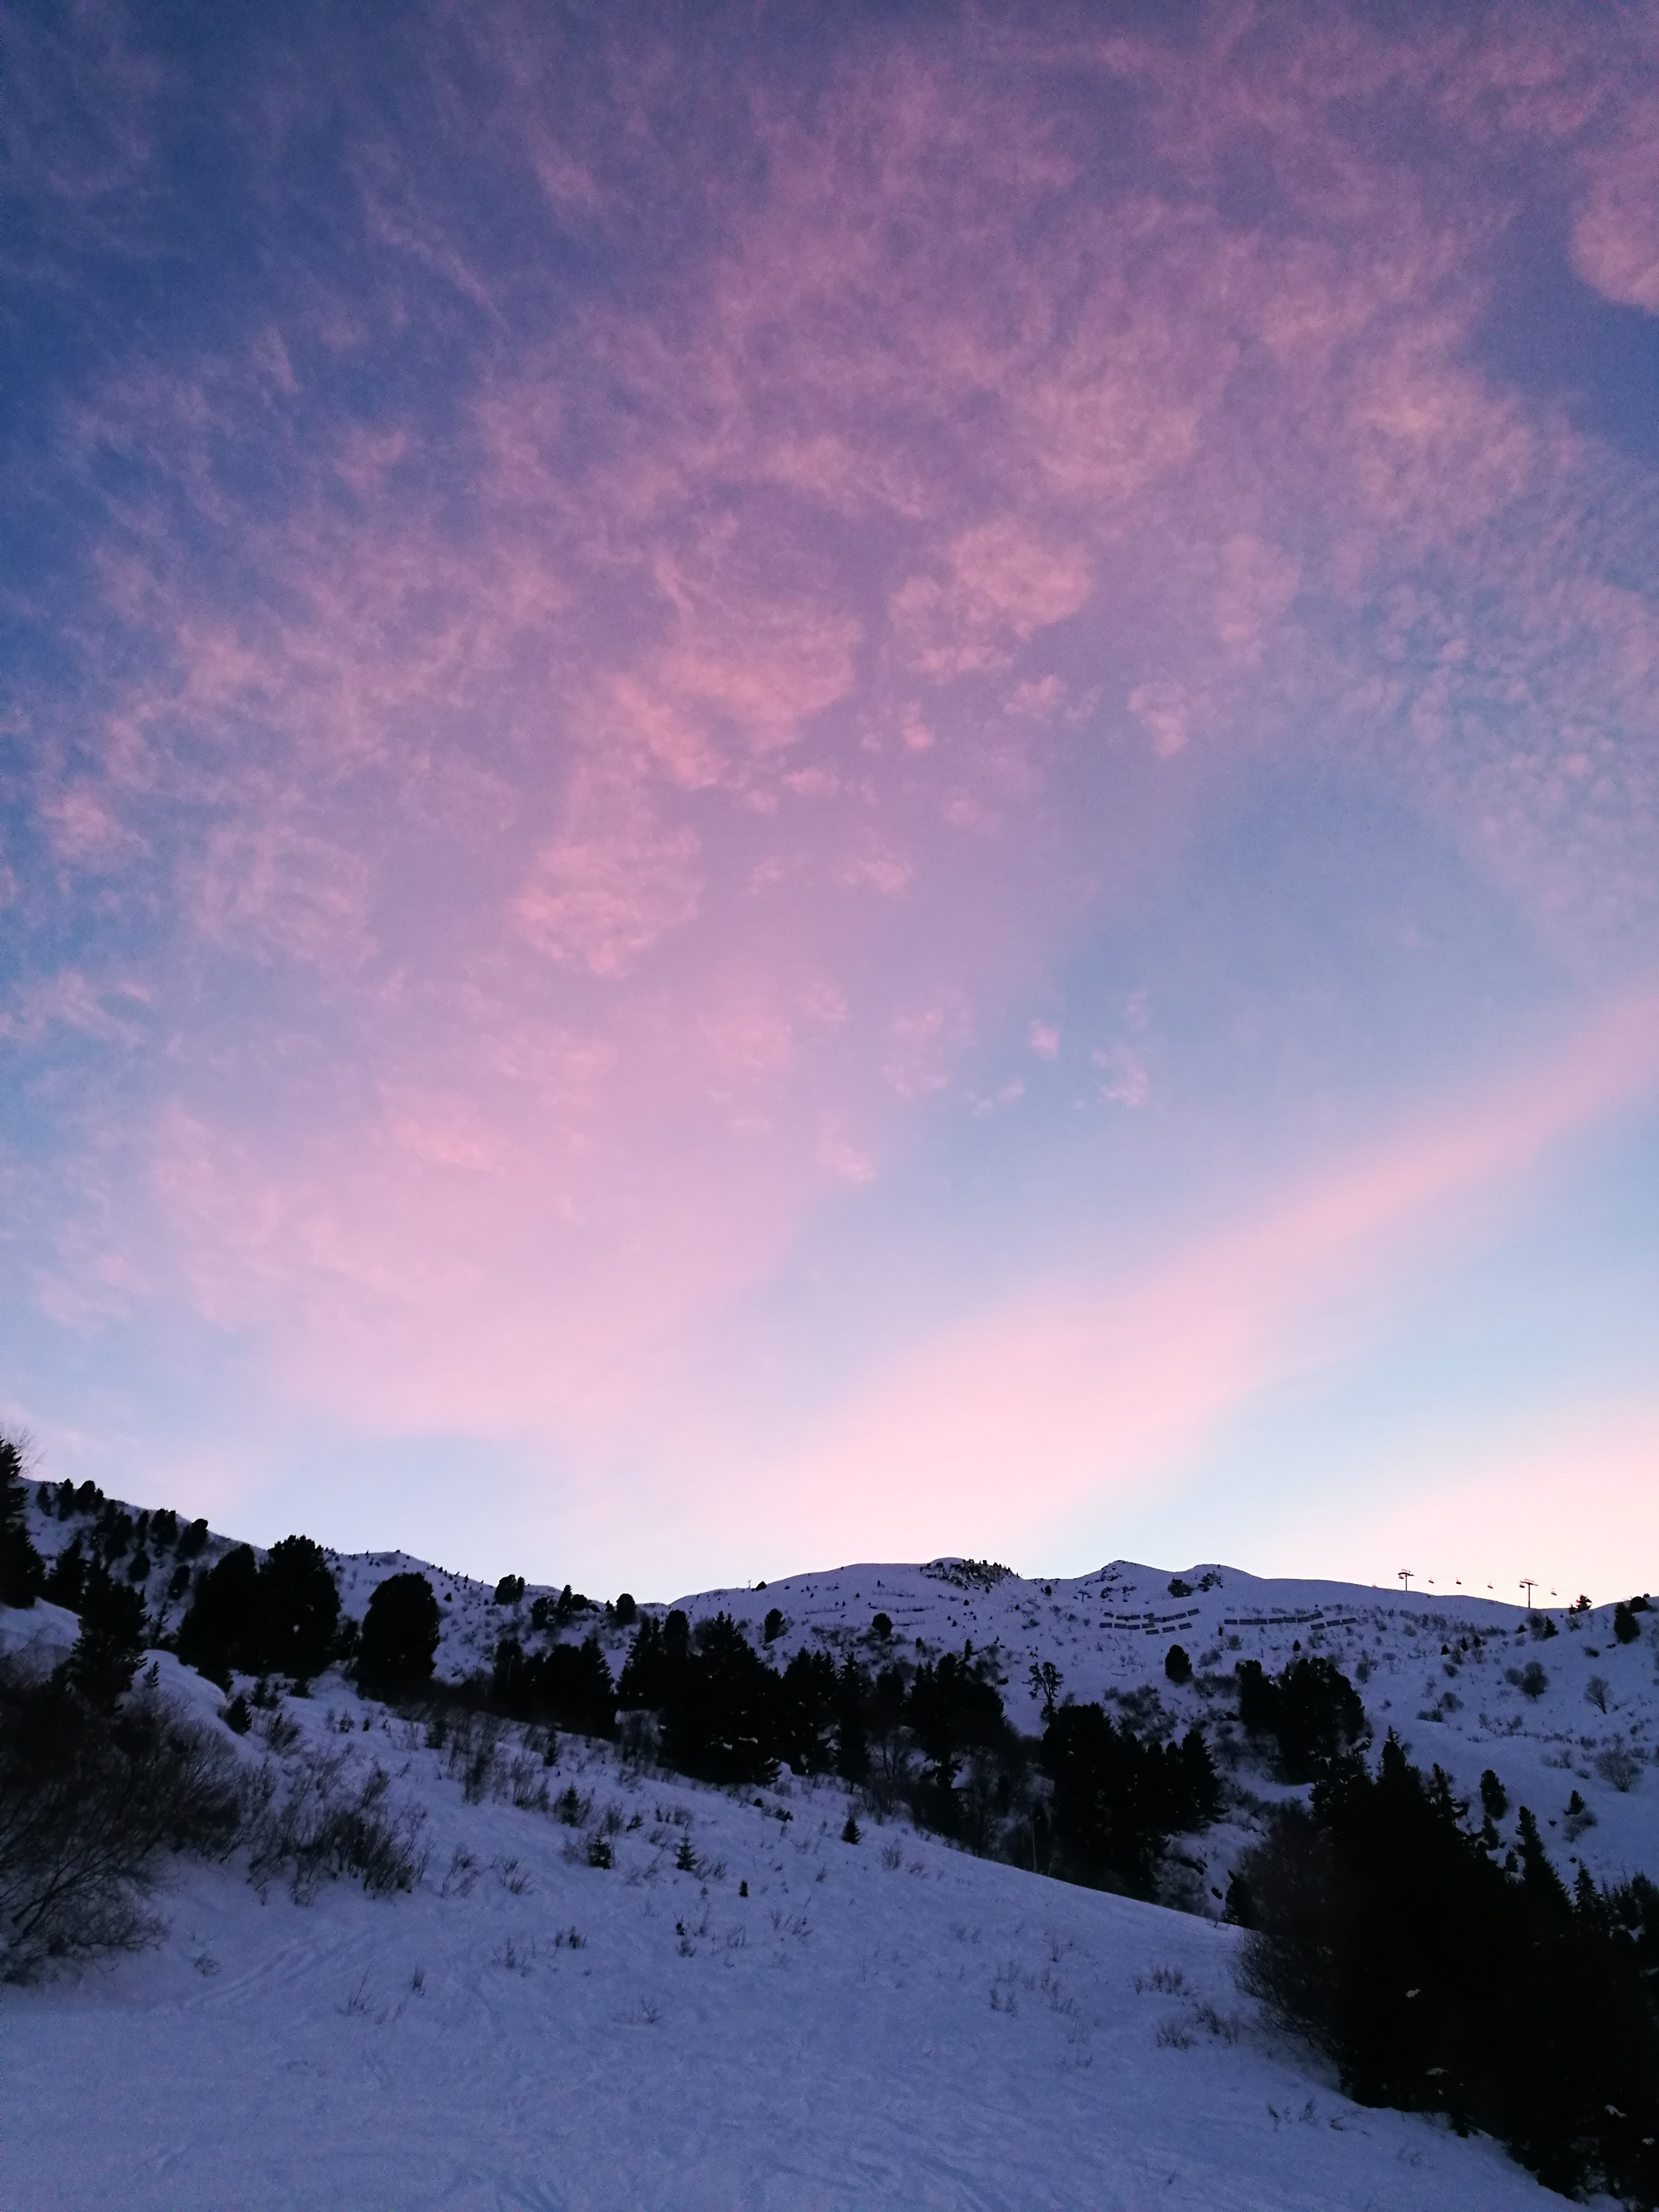
sky, snow, cloud, winter, mountain, atmospheric phenomenon, geological phenomenon, wilderness, freezing, tree, atmosphere, evening, horizon, highland, landscape, sunset, fell, hill, meteorological phenomenon, mountain range, sunlight, alps, ice, plant, night, dusk, ridge, dawn, afterglow, slope, summit, tundra, sunrise